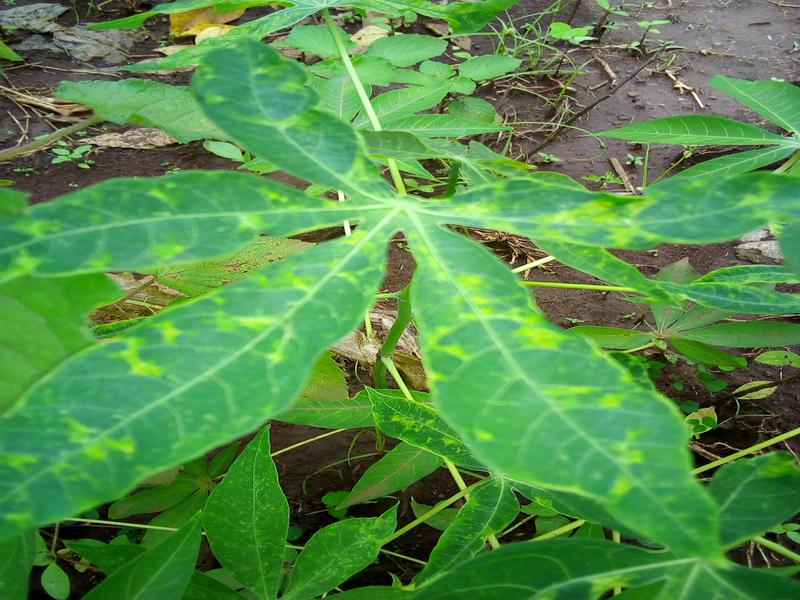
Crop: cassava
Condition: mosaic_disease